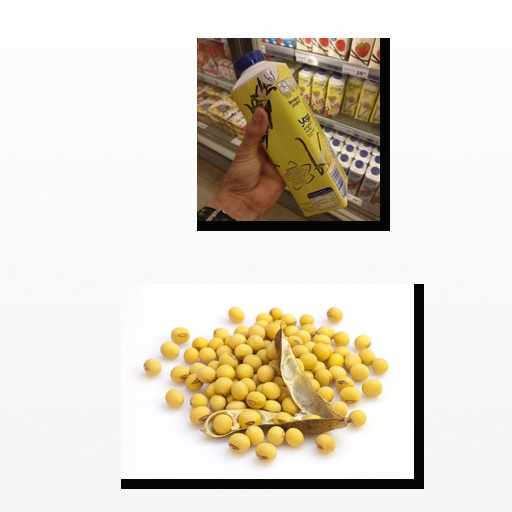
Food items: vanilla_yoghurt, soybean